Aliyu Makama

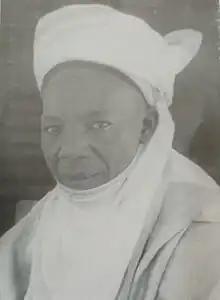

Aliyu Makama Bida (1905–1980), MHA, CMG, CFR, OBE, CBE, was a Nigerian politician. He was the first Northern Minister of Education and Social Welfare, and later Minister of Finance and Treasurer of the NPC.